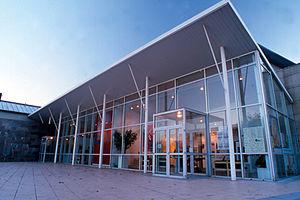
Saint-Yrieix-la-Perche, est une commune française située dans le département de la Haute-Vienne, en région Nouvelle-Aquitaine.
La liste des édifices labellisés « Patrimoine du xxᵉ siècle » de la Haute-Vienne recense les édifices ayant reçu le label « Patrimoine du xxᵉ siècle » en Haute-Vienne en France. Au 26 août 2014, ils sont au nombre de trente-deux dans le département dont vingt-quatre à Limoges.